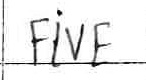
Label: five